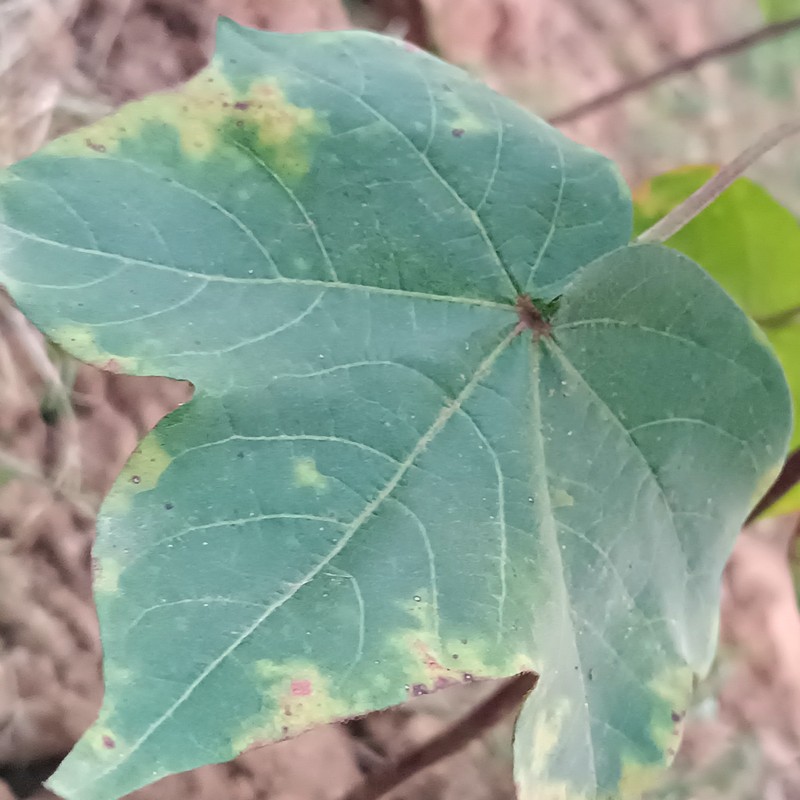
Label: Leaf Hopper Jassids